Plan of Saint Gall

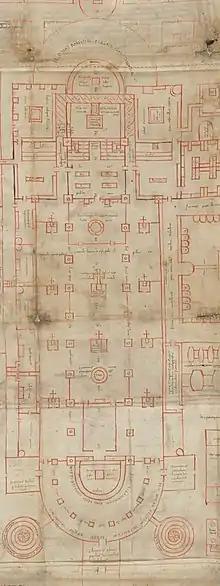
Basilica. Plan of Saint Gall.

The monastery church or basilica is cruciform in shape and doubled-apsed to the east and to the west. It measures c.91.44 meters from apse to apse, the nave is c.12 meters in width and each aisle is c.6 meters in width.